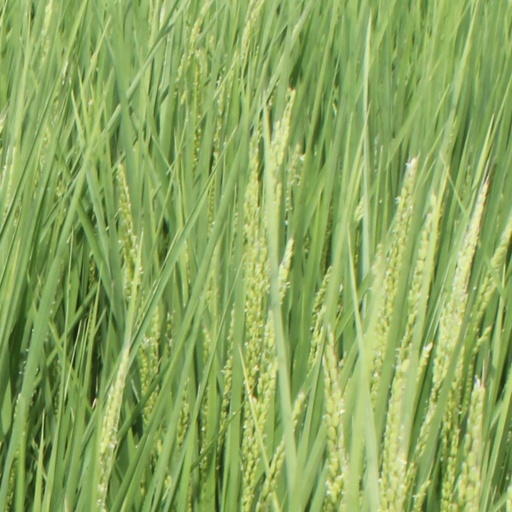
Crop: rice